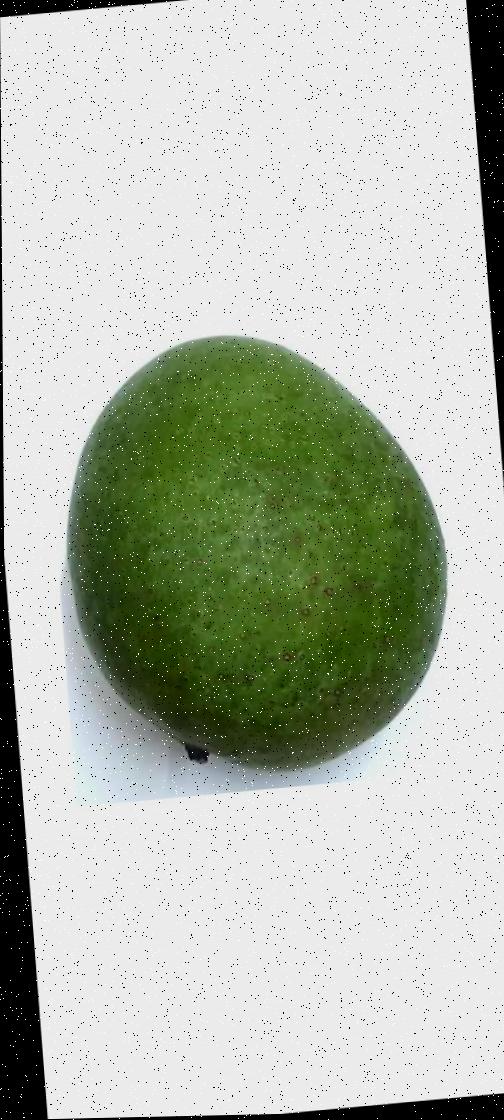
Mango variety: Ashshina Zhinuk